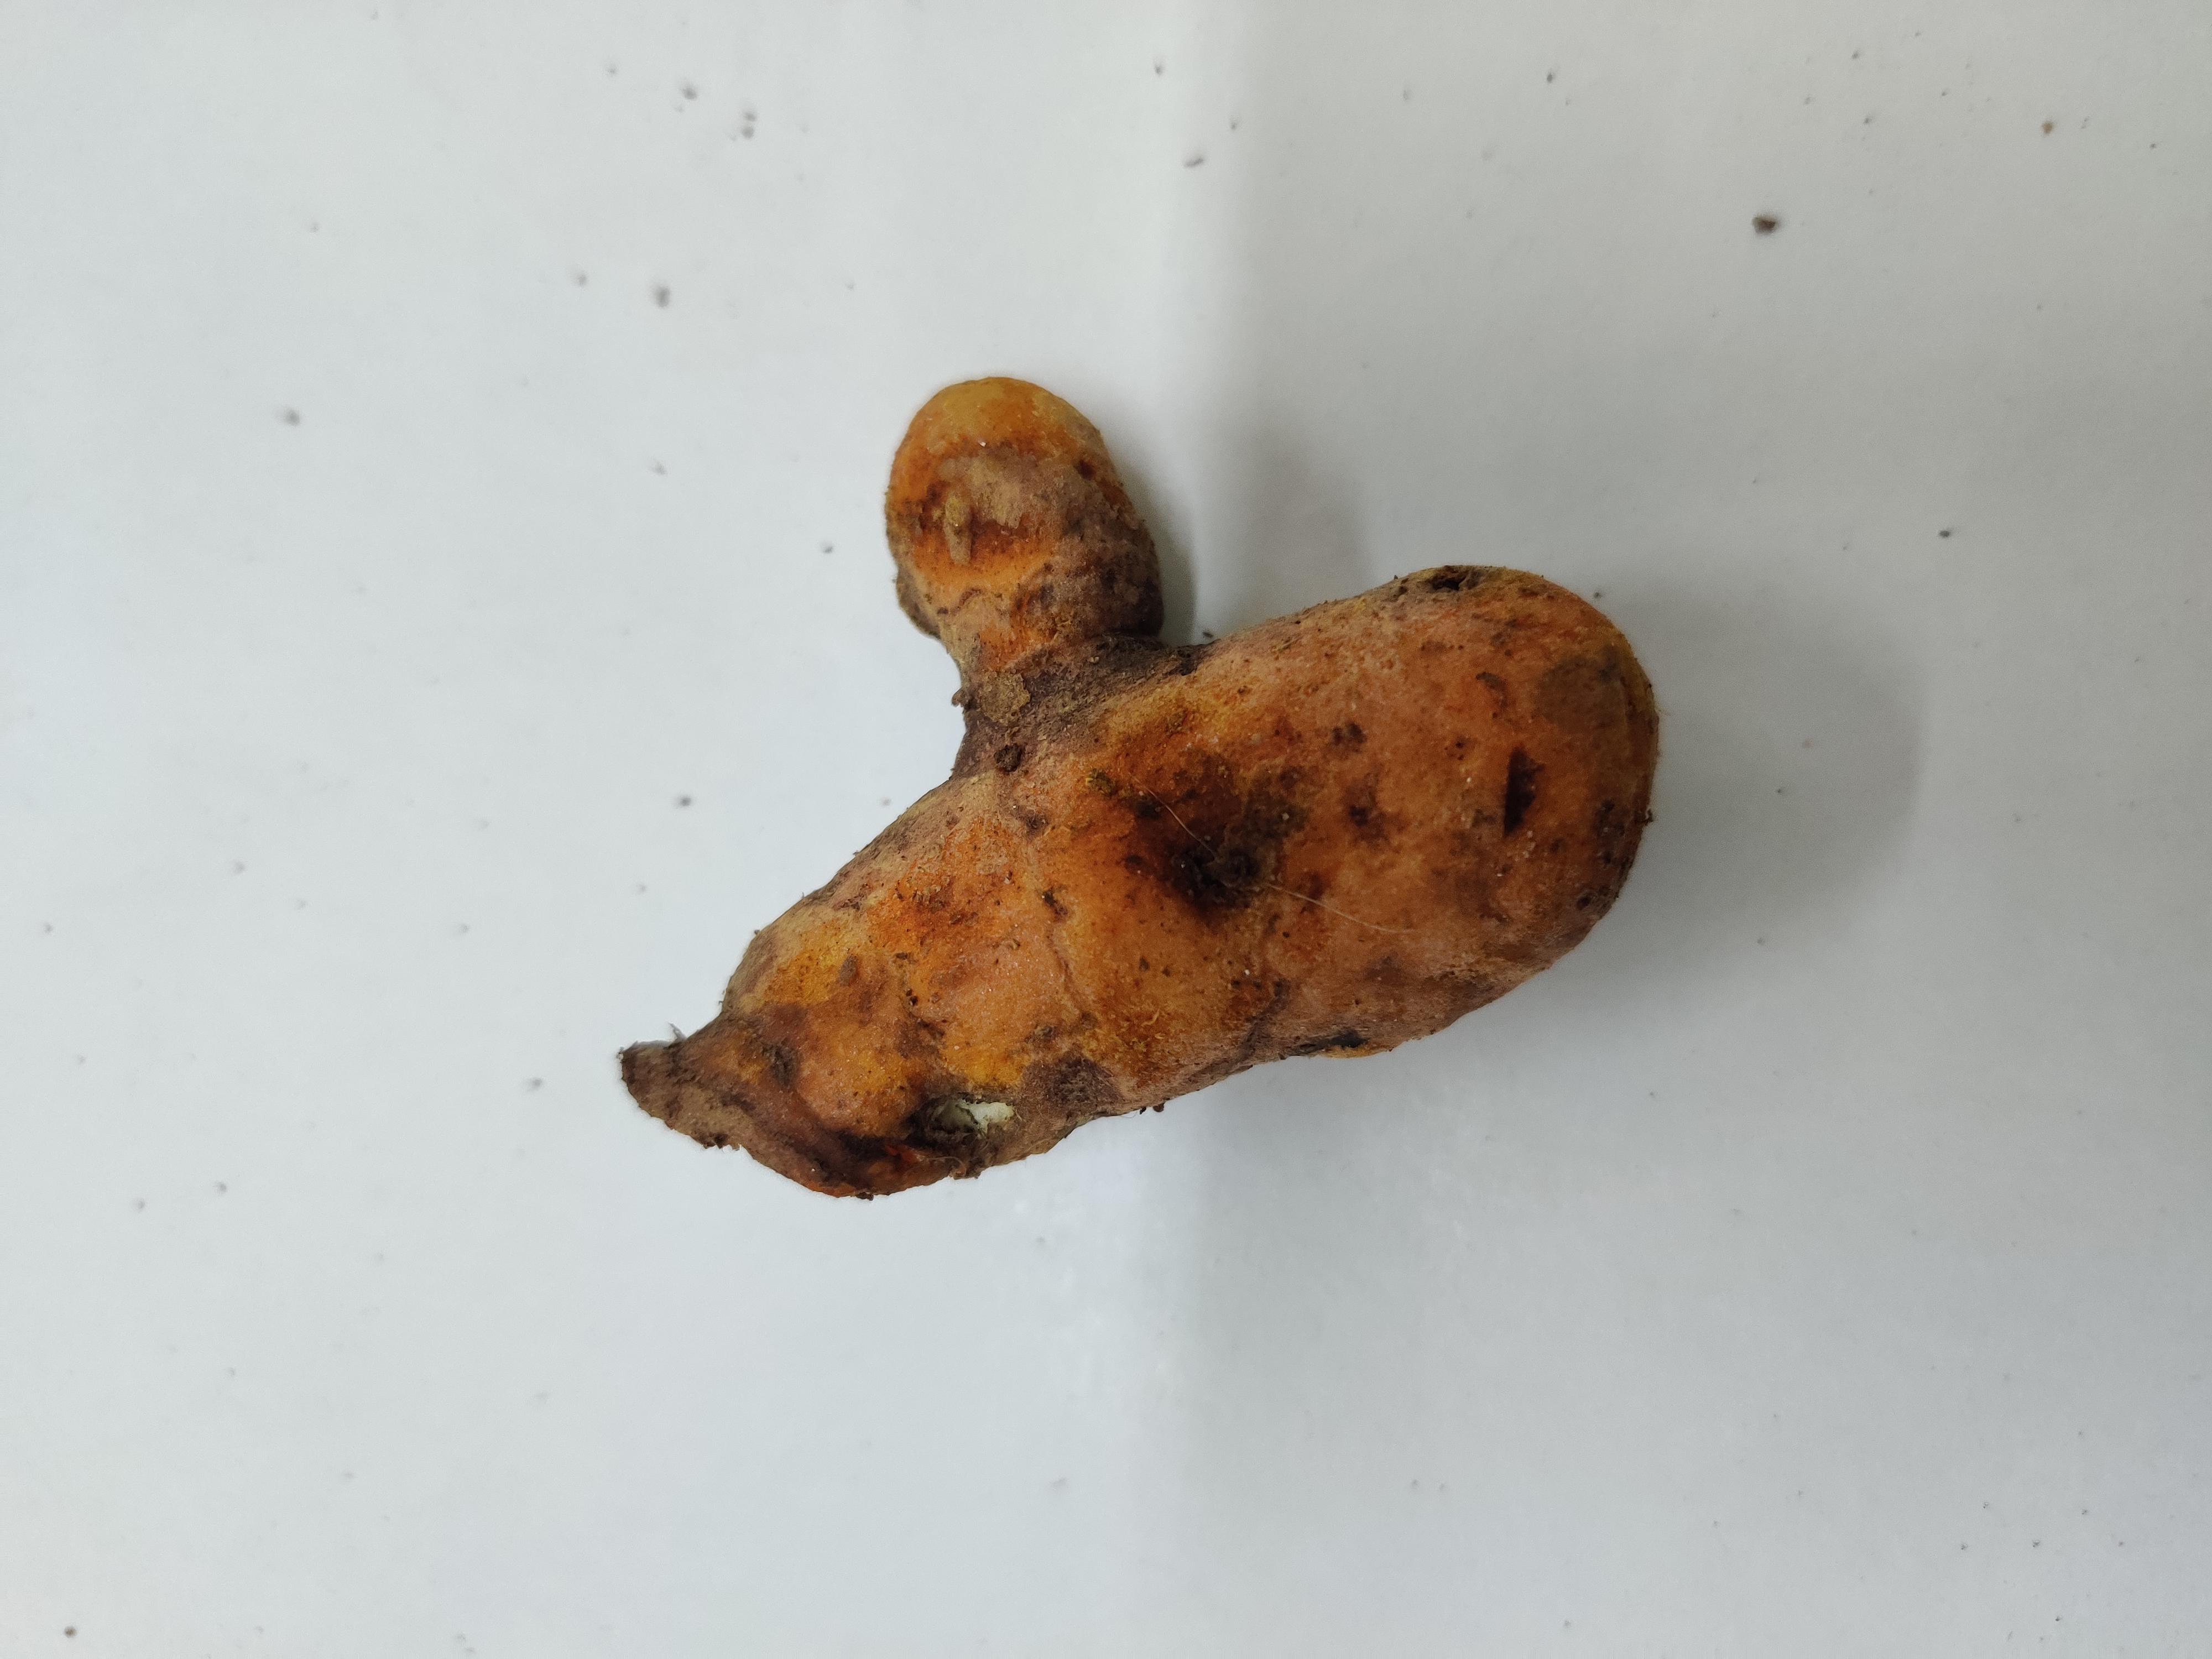
Crop: Turmeric
Condition: Fresh